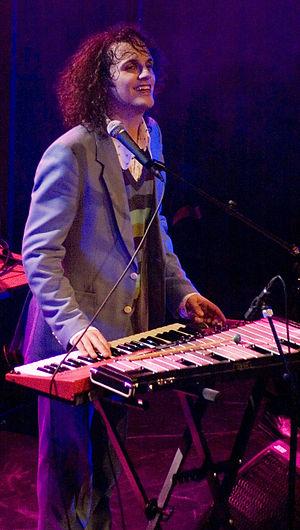
Salem Al Fakir en concert au Rival (Stockholm, Suède).